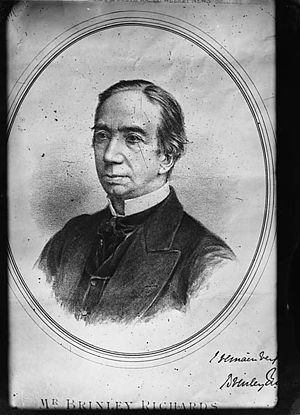
Henry Brinley Richards
Henry Brinley Richards var en britisk komponist og pianist, uddannet og senere professor ved Royal Academy of Music i London. Han virkede som koncertpianist og musiklærer, skrev salonmusik for klaver og orkester, kirkemusik, korværker og hymnen God Bless the Prince of Wales.